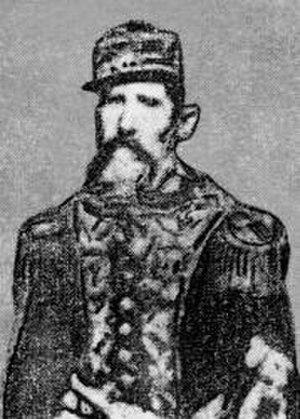
Florencio Xatruch Villagra était un avocat, militaire et homme politique du Honduras. Il est considéré comme l'un des héros de l'Amérique centrale. Il avait le grade de général de division et fut vice-président du Honduras entre 1864 et 1868, puis quatorzième Président du Honduras. Il a pris ses fonctions en 1871 et fut destitué la même année.